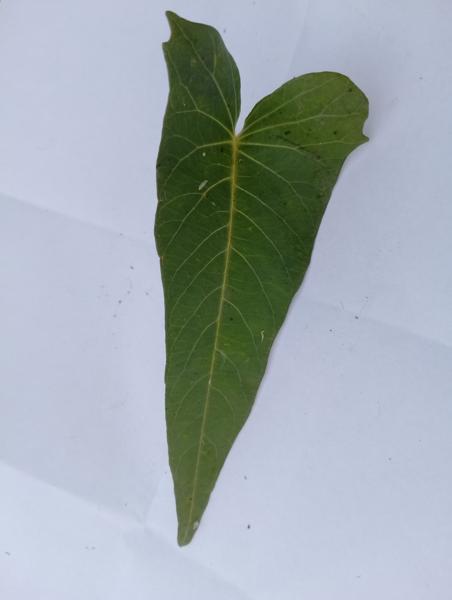
Weed species: Ipomoea aquatic